First Battle of Newtonia

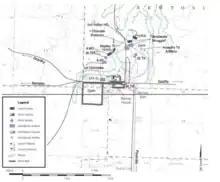
Map of the First Battle of Newtonia

The detachment from the 9th Wisconsin Infantry, joined by two more companies of the regiment, commanded by Lieutenant Colonel Arthur Jacobi, was reinforced by 45 men of the 6th Kansas Cavalry, 50 men from the 3rd Indian Home Guard, and three guns of the 25th Ohio Battery; the group reached the Newtonia area around 07:00 on September 30. An attempt to cut off the Confederate skirmish line by the men of the 6th Kansas Cavalry failed, and Jacobi's force lost the element of surprise. After some hard fighting, the detachment was joined by Lynde's probing force, who had returned to the Newtonia area. Hawpe responded to the start of the action by reporting the Union advance to Cooper. The Confederates, represented by the 31st Texas Cavalry, the 1st Cherokee Battalion, and Bledsoe's artillery, took up defensive positions near Mathew H. Ritchey's farm. An artillery duel began, which was deadlocked until the Union artillery advanced closer to the Confederate lines, which allowed their fire to become more effective. Some of the men of the 9th Wisconsin Infantry moved to the cover of the houses on the edge of Newtonia; they began sniping at the cannoneers of Bledsoe's battery. Cooper noticed that sounds of battle were coming from Newtonia, and sent the 34th Texas Cavalry there to reinforce Hawpe.